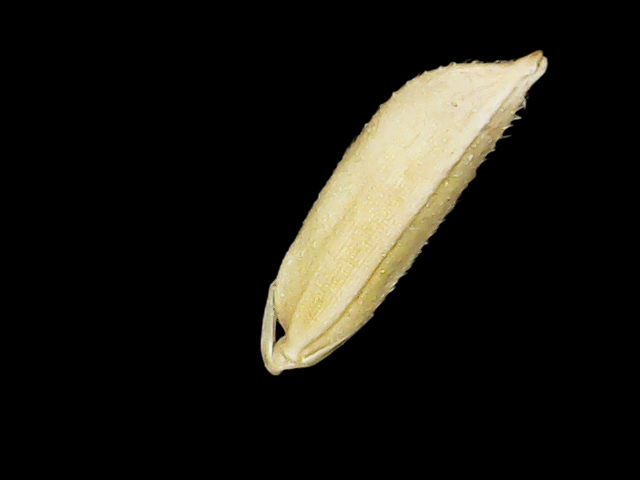
Rice variety: Binadhan07